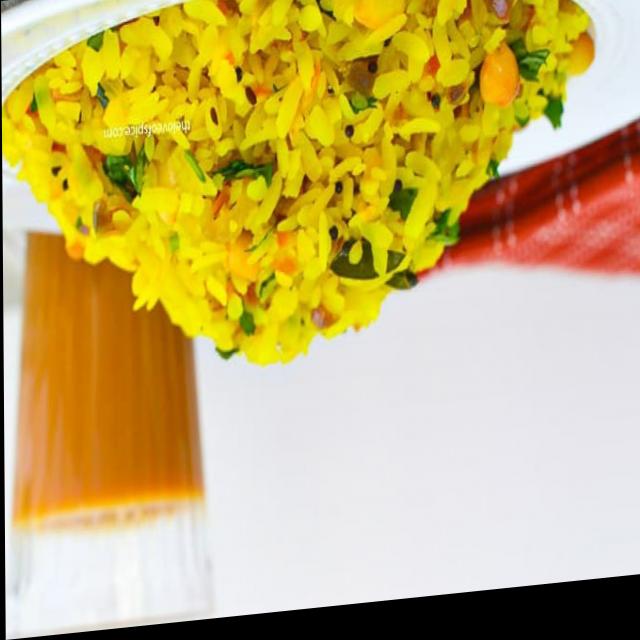
Dish: poha